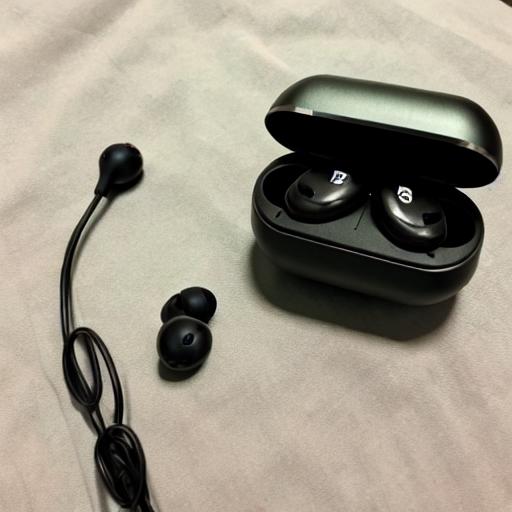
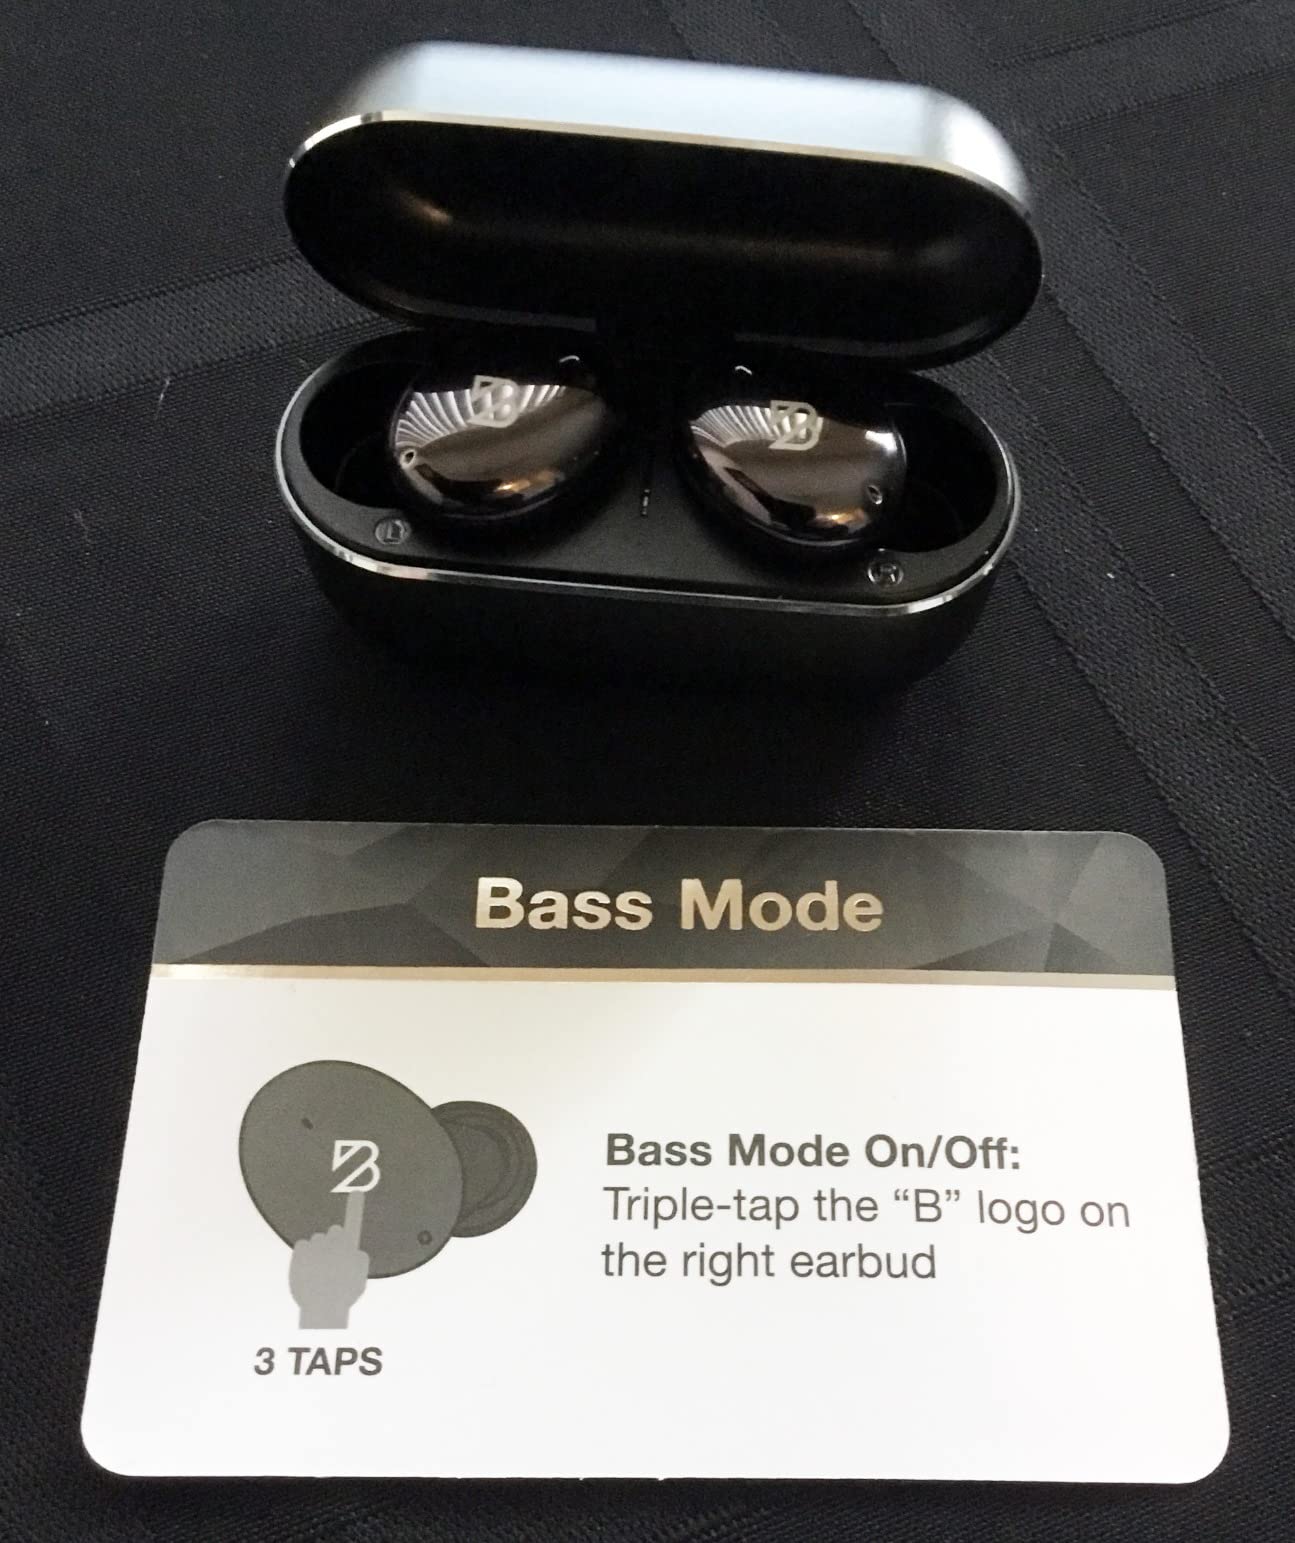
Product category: earbuds
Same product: no